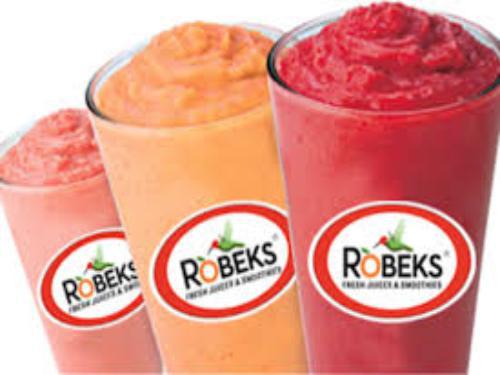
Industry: Food